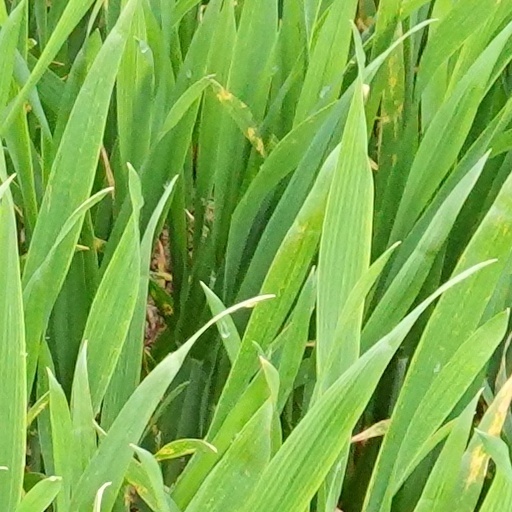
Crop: wheat